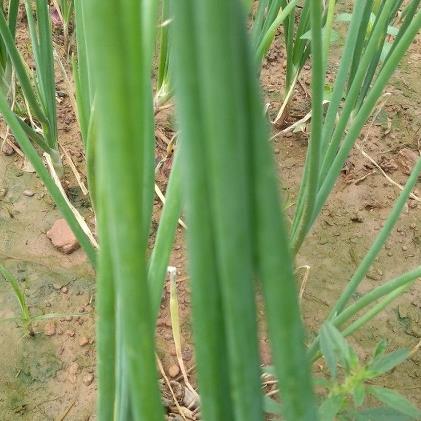
Crop: Onion
Condition: healthy-leaf